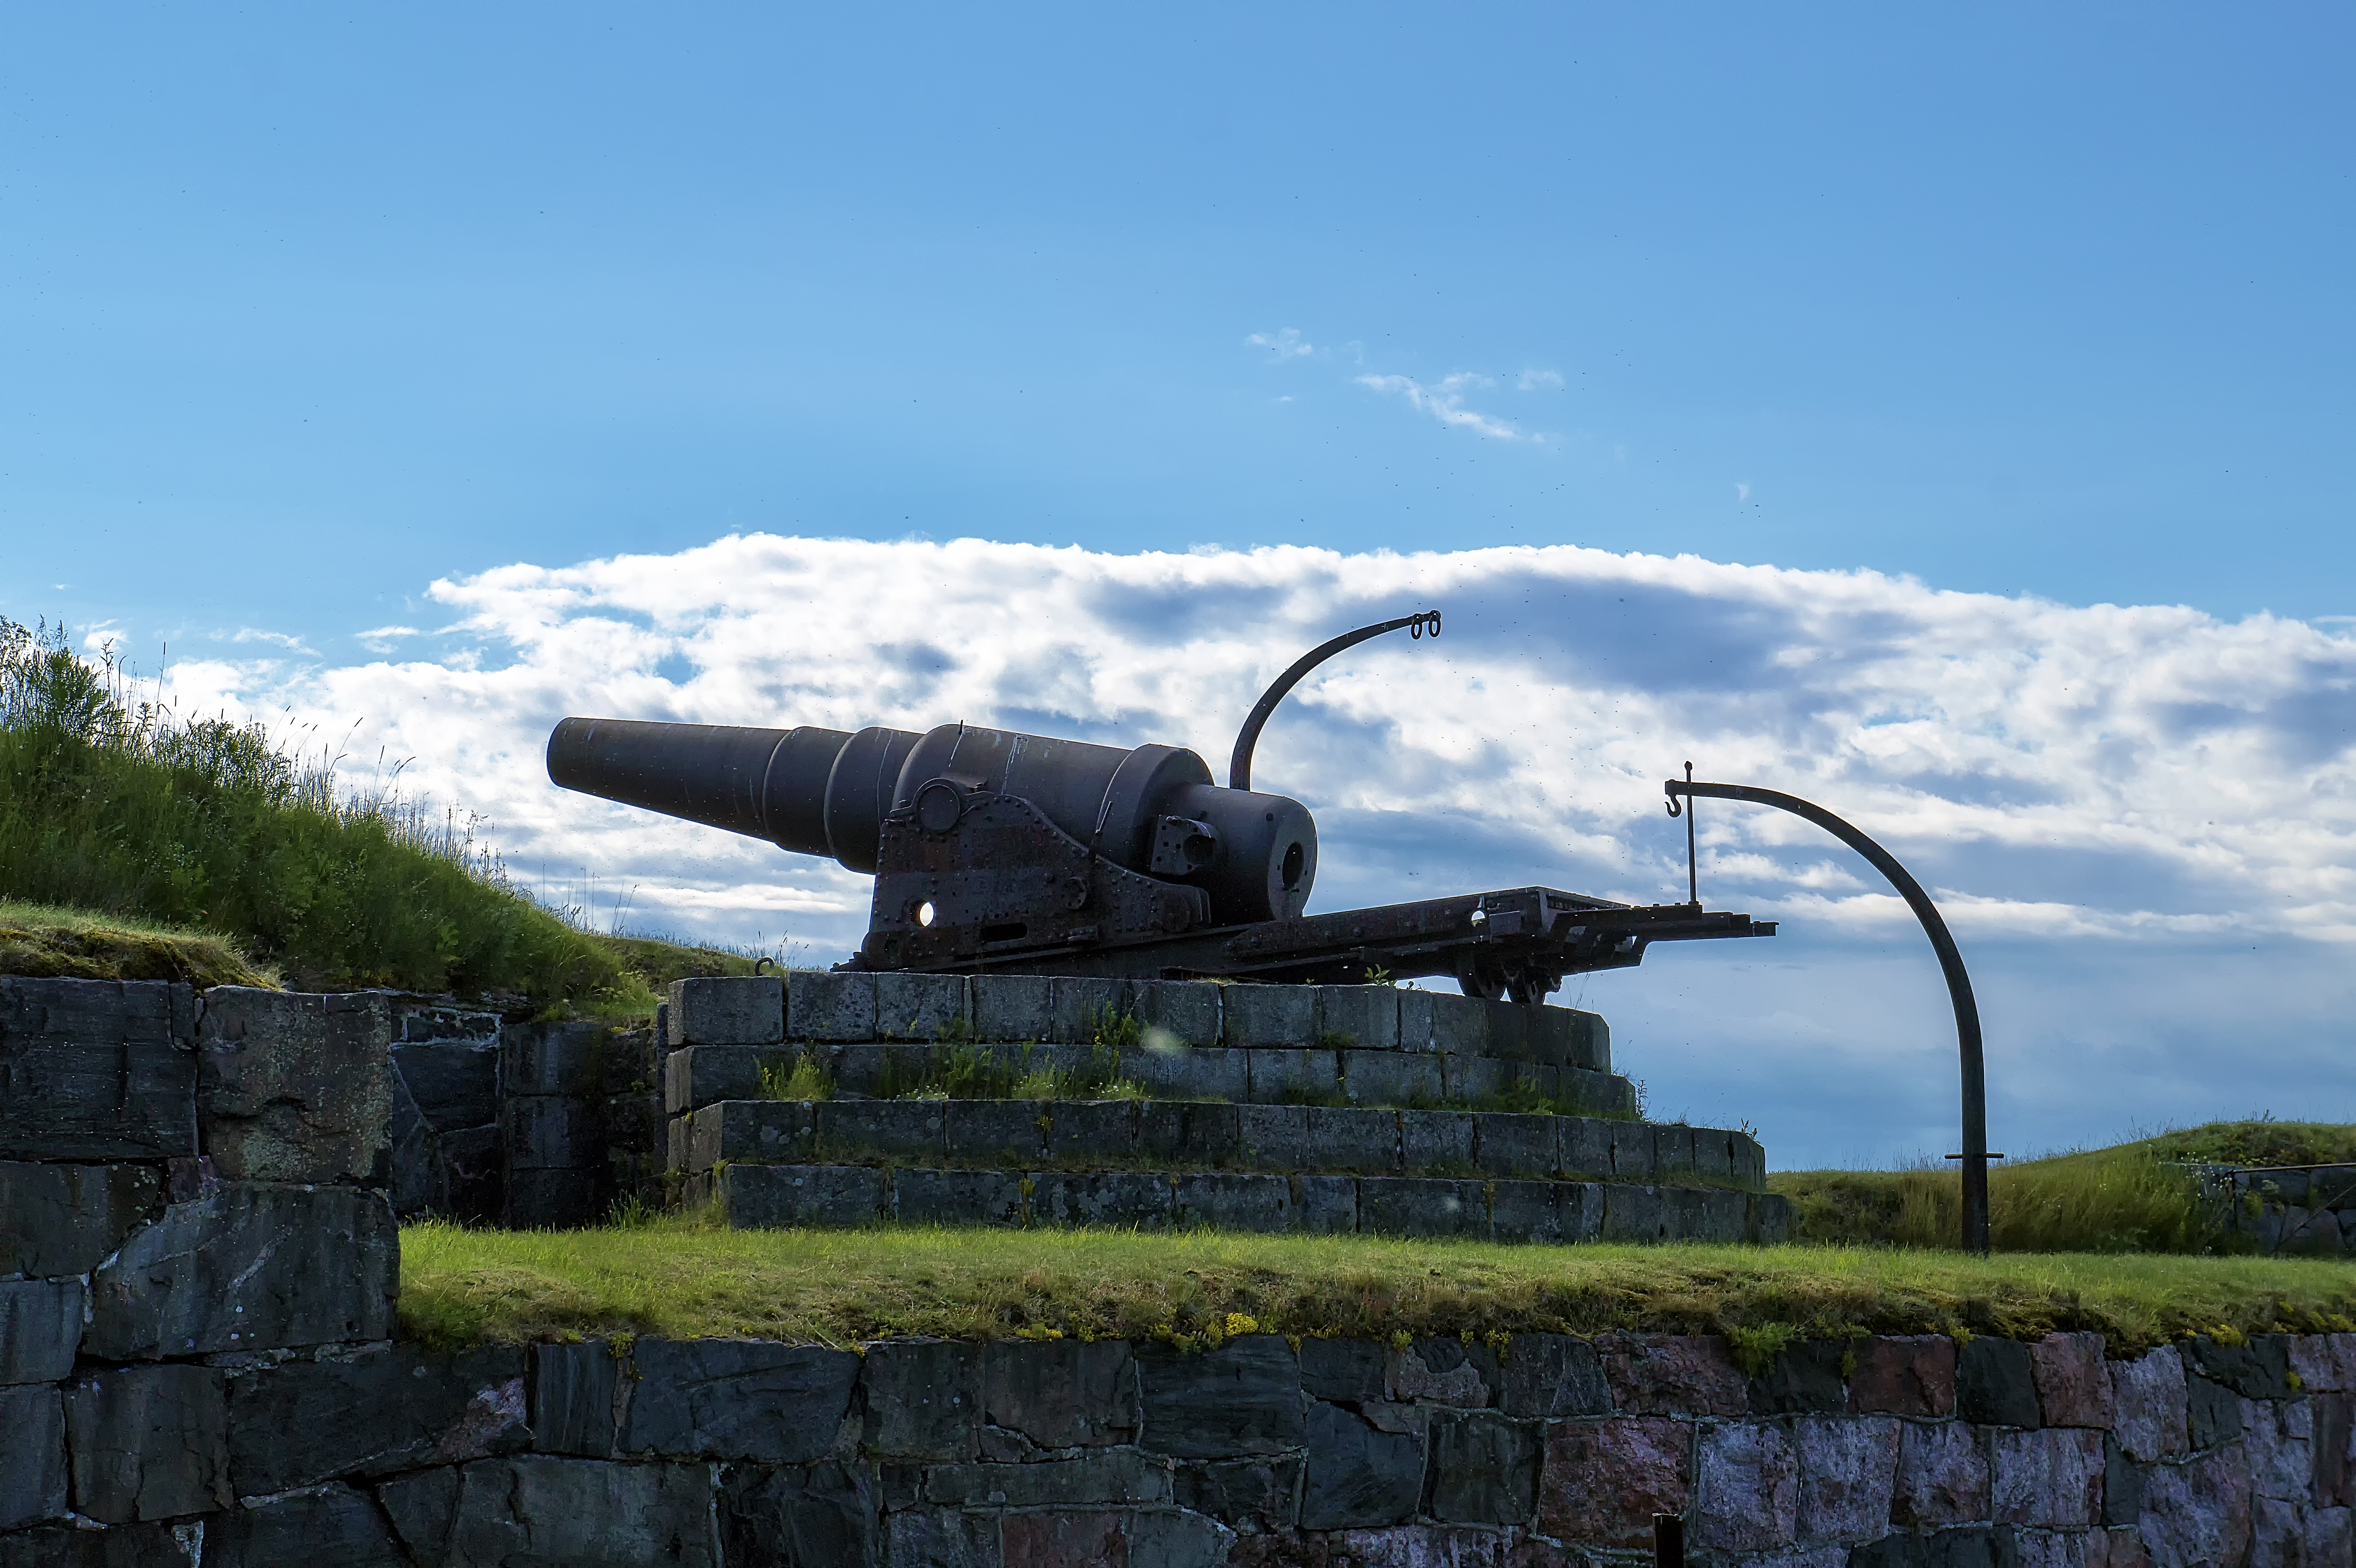
sky, old, vehicle, gun, finland, helsinki, cannon, suomenlinna, russian, lnsimusta, atmosphere of earth